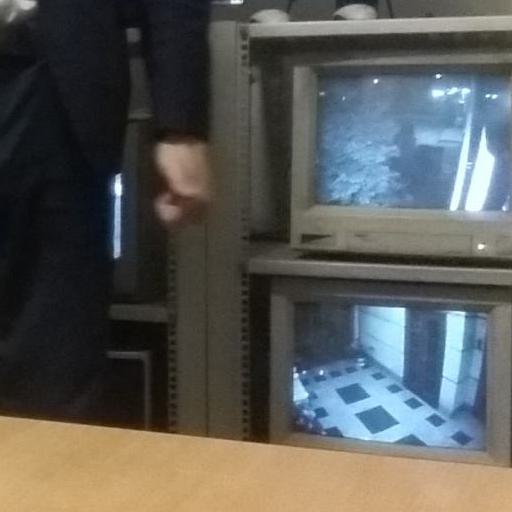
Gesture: no_gesture